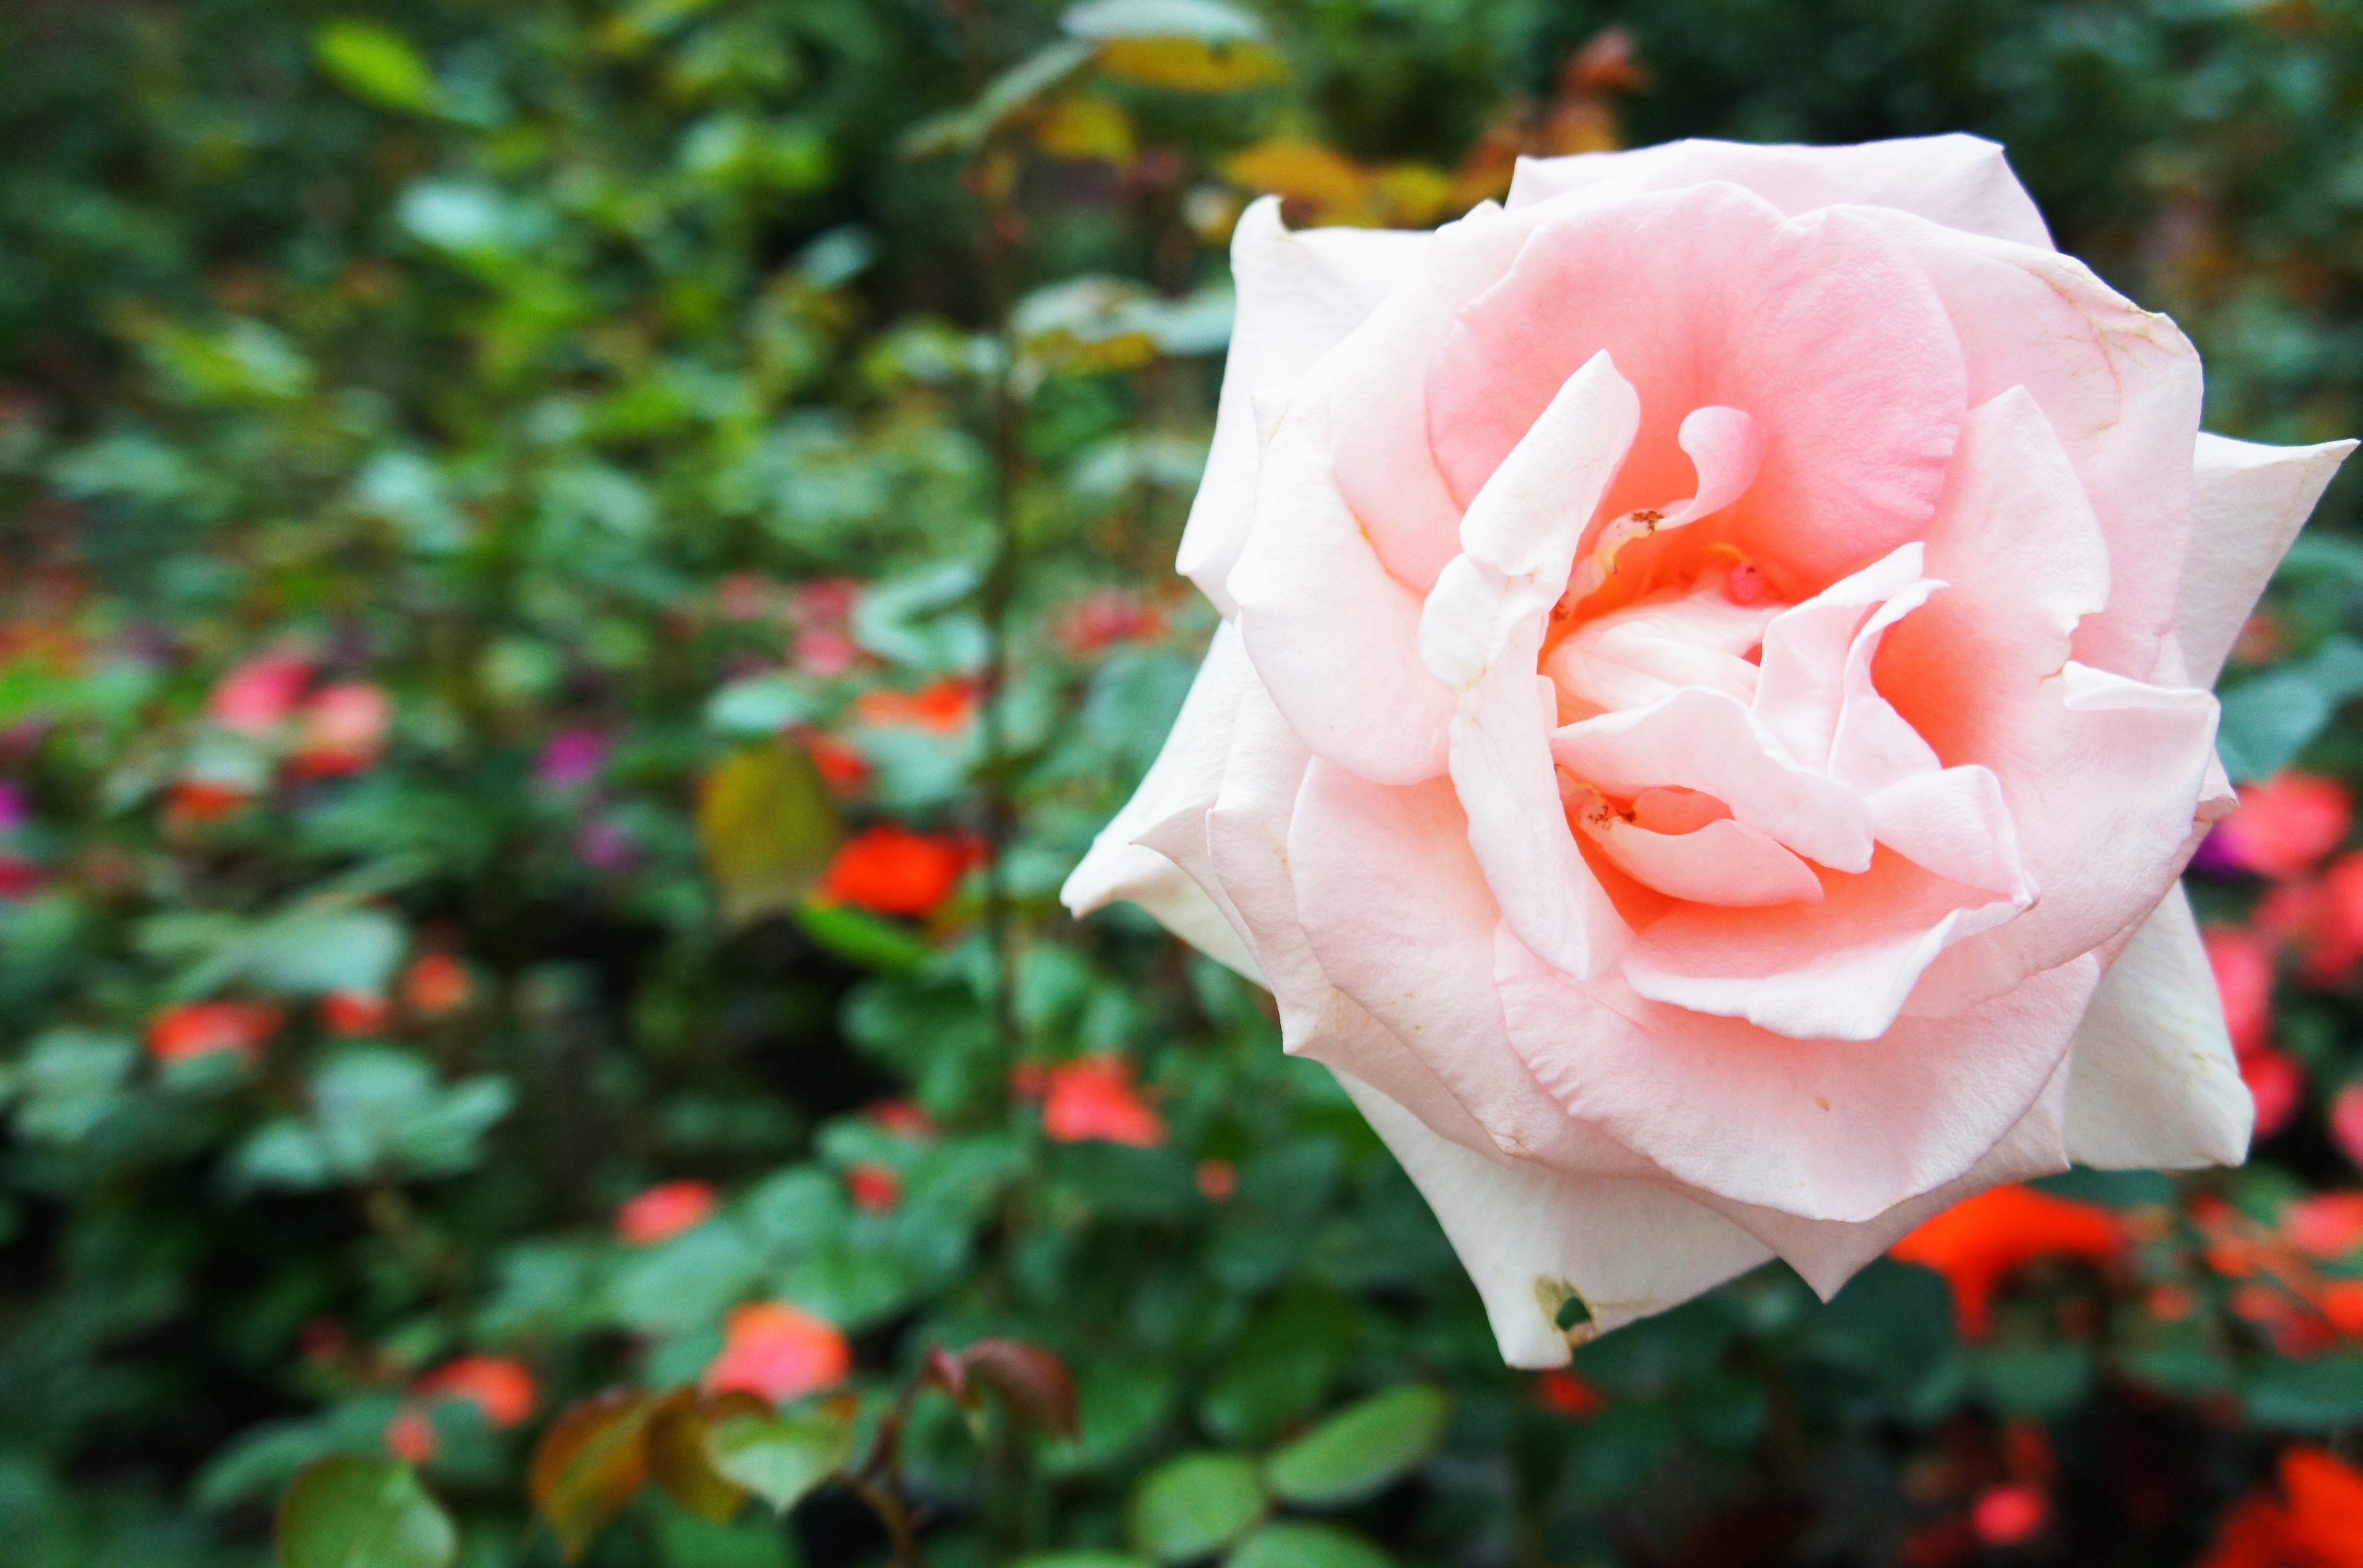
nature, plant, flower, petal, summer, floral, rose, romantic, botany, garden, pink, flora, botanical, floribunda, macro photography, flowering plant, garden roses, rose family, land plant, rosa centifolia, rose order